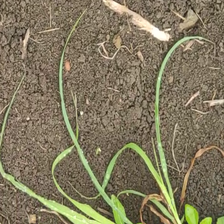
Weed species: Lavhala_(Cyperus_Rotundus)